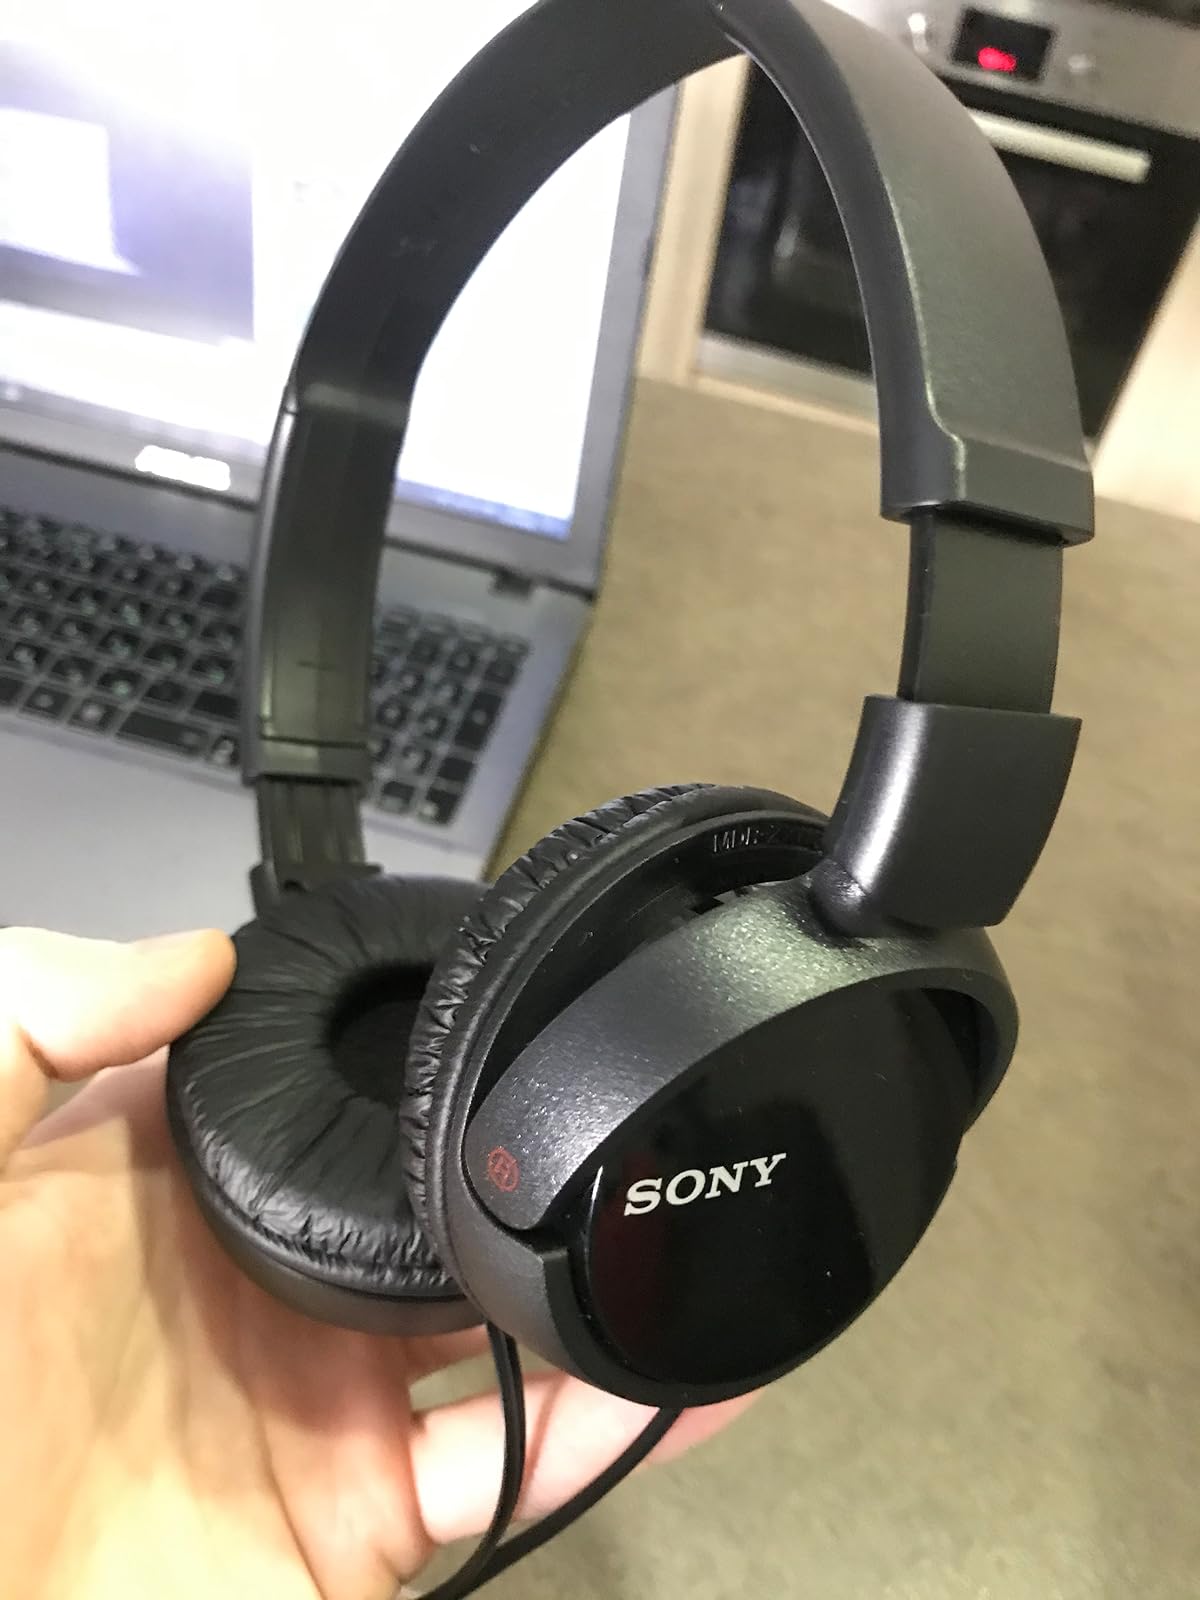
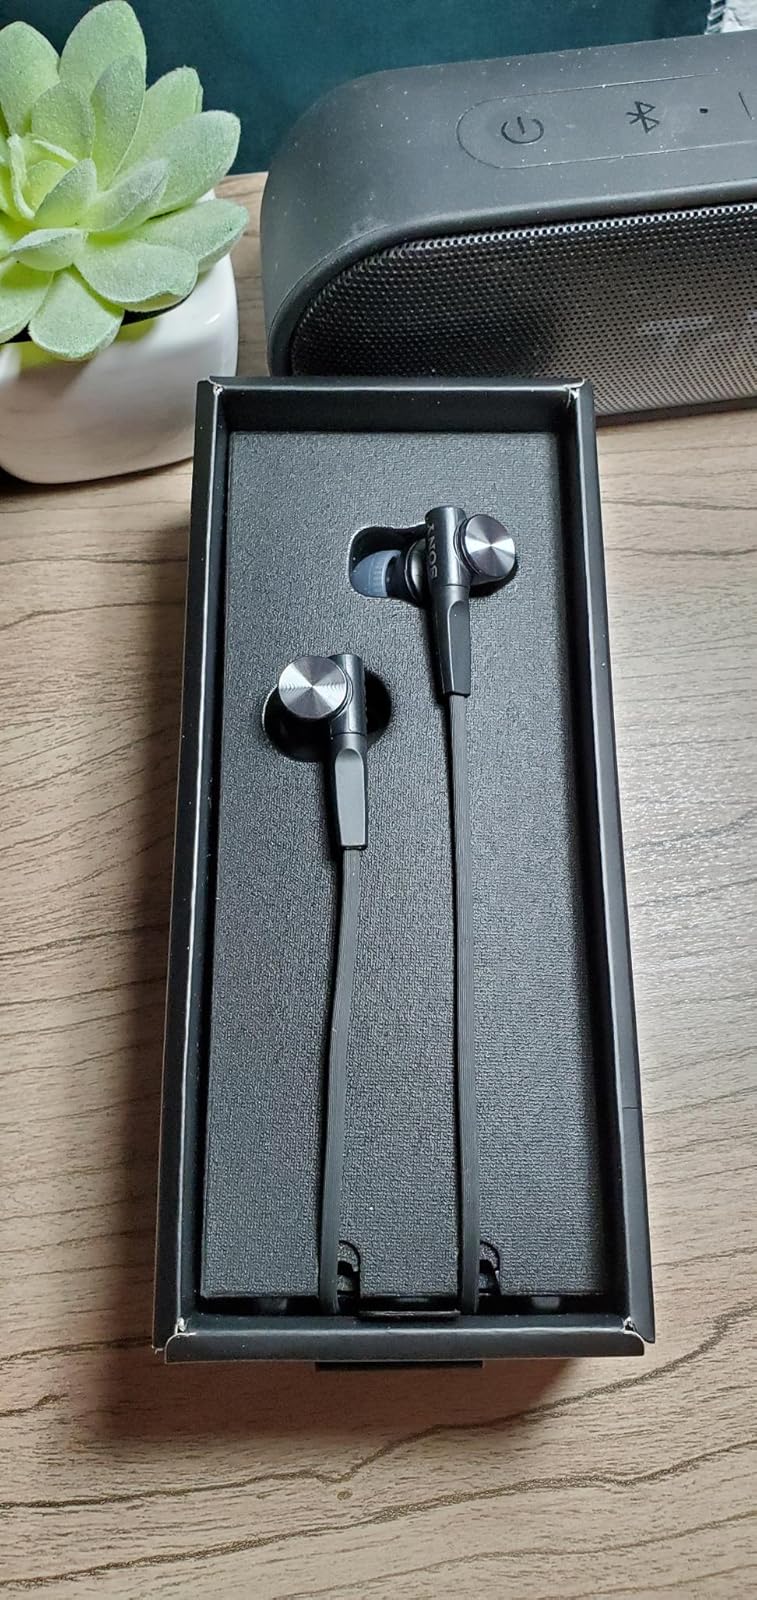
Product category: headphones
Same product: no